Herpesvirales

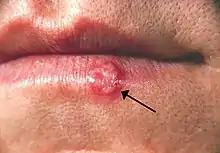
A cold sore

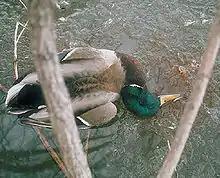
Herpesviruses may be highly virulent in some species. This dying mallard infected with Duck enteritis virus is emitting a bloody nasal discharge on the ice.

All species in this order have animal hosts. The "Malacoherpesviridae" infect molluscs (abalone and oysters), the "Alloherpesviridae" infect anamniotes (frogs and fish), and the "Herpesviridae" infect amniotes (reptiles, birds, and mammals). Within the family "Herpesviridae", genera "Iltovirus" and "Mardivirus", and genus "Scutavirus" of the subfamily "Alphaherpesvirinae" infect birds and reptiles, respectively. All other genera in the "Herpesviridae" infect mammals only.